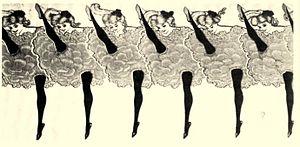
affiche art-nouveau fin XIXe siècle